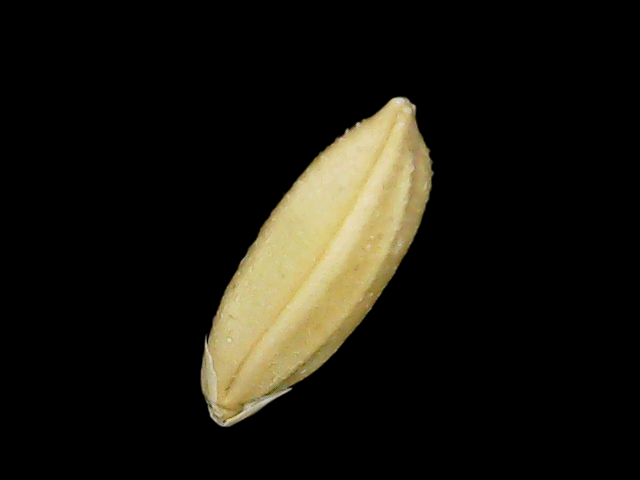
Rice variety: Binadhan10